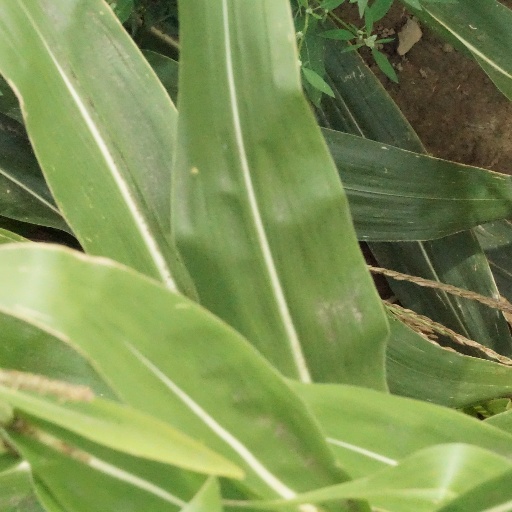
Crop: maize; corn